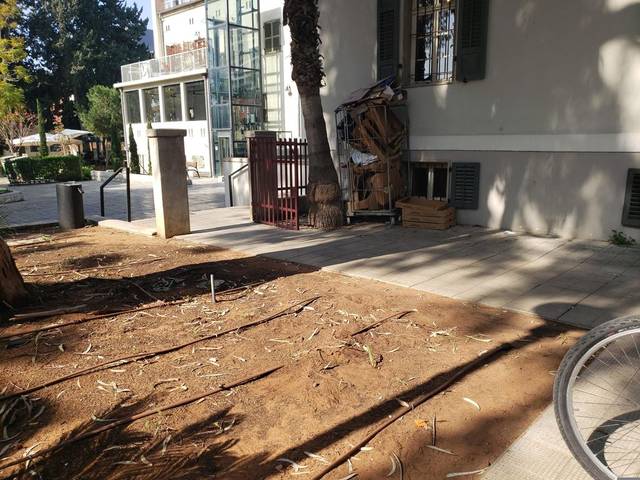
Region: Israel
Coordinates: 32.073, 34.787